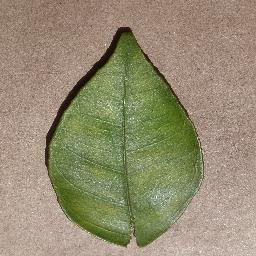
Label: Orange___Haunglongbing_(Citrus_greening)